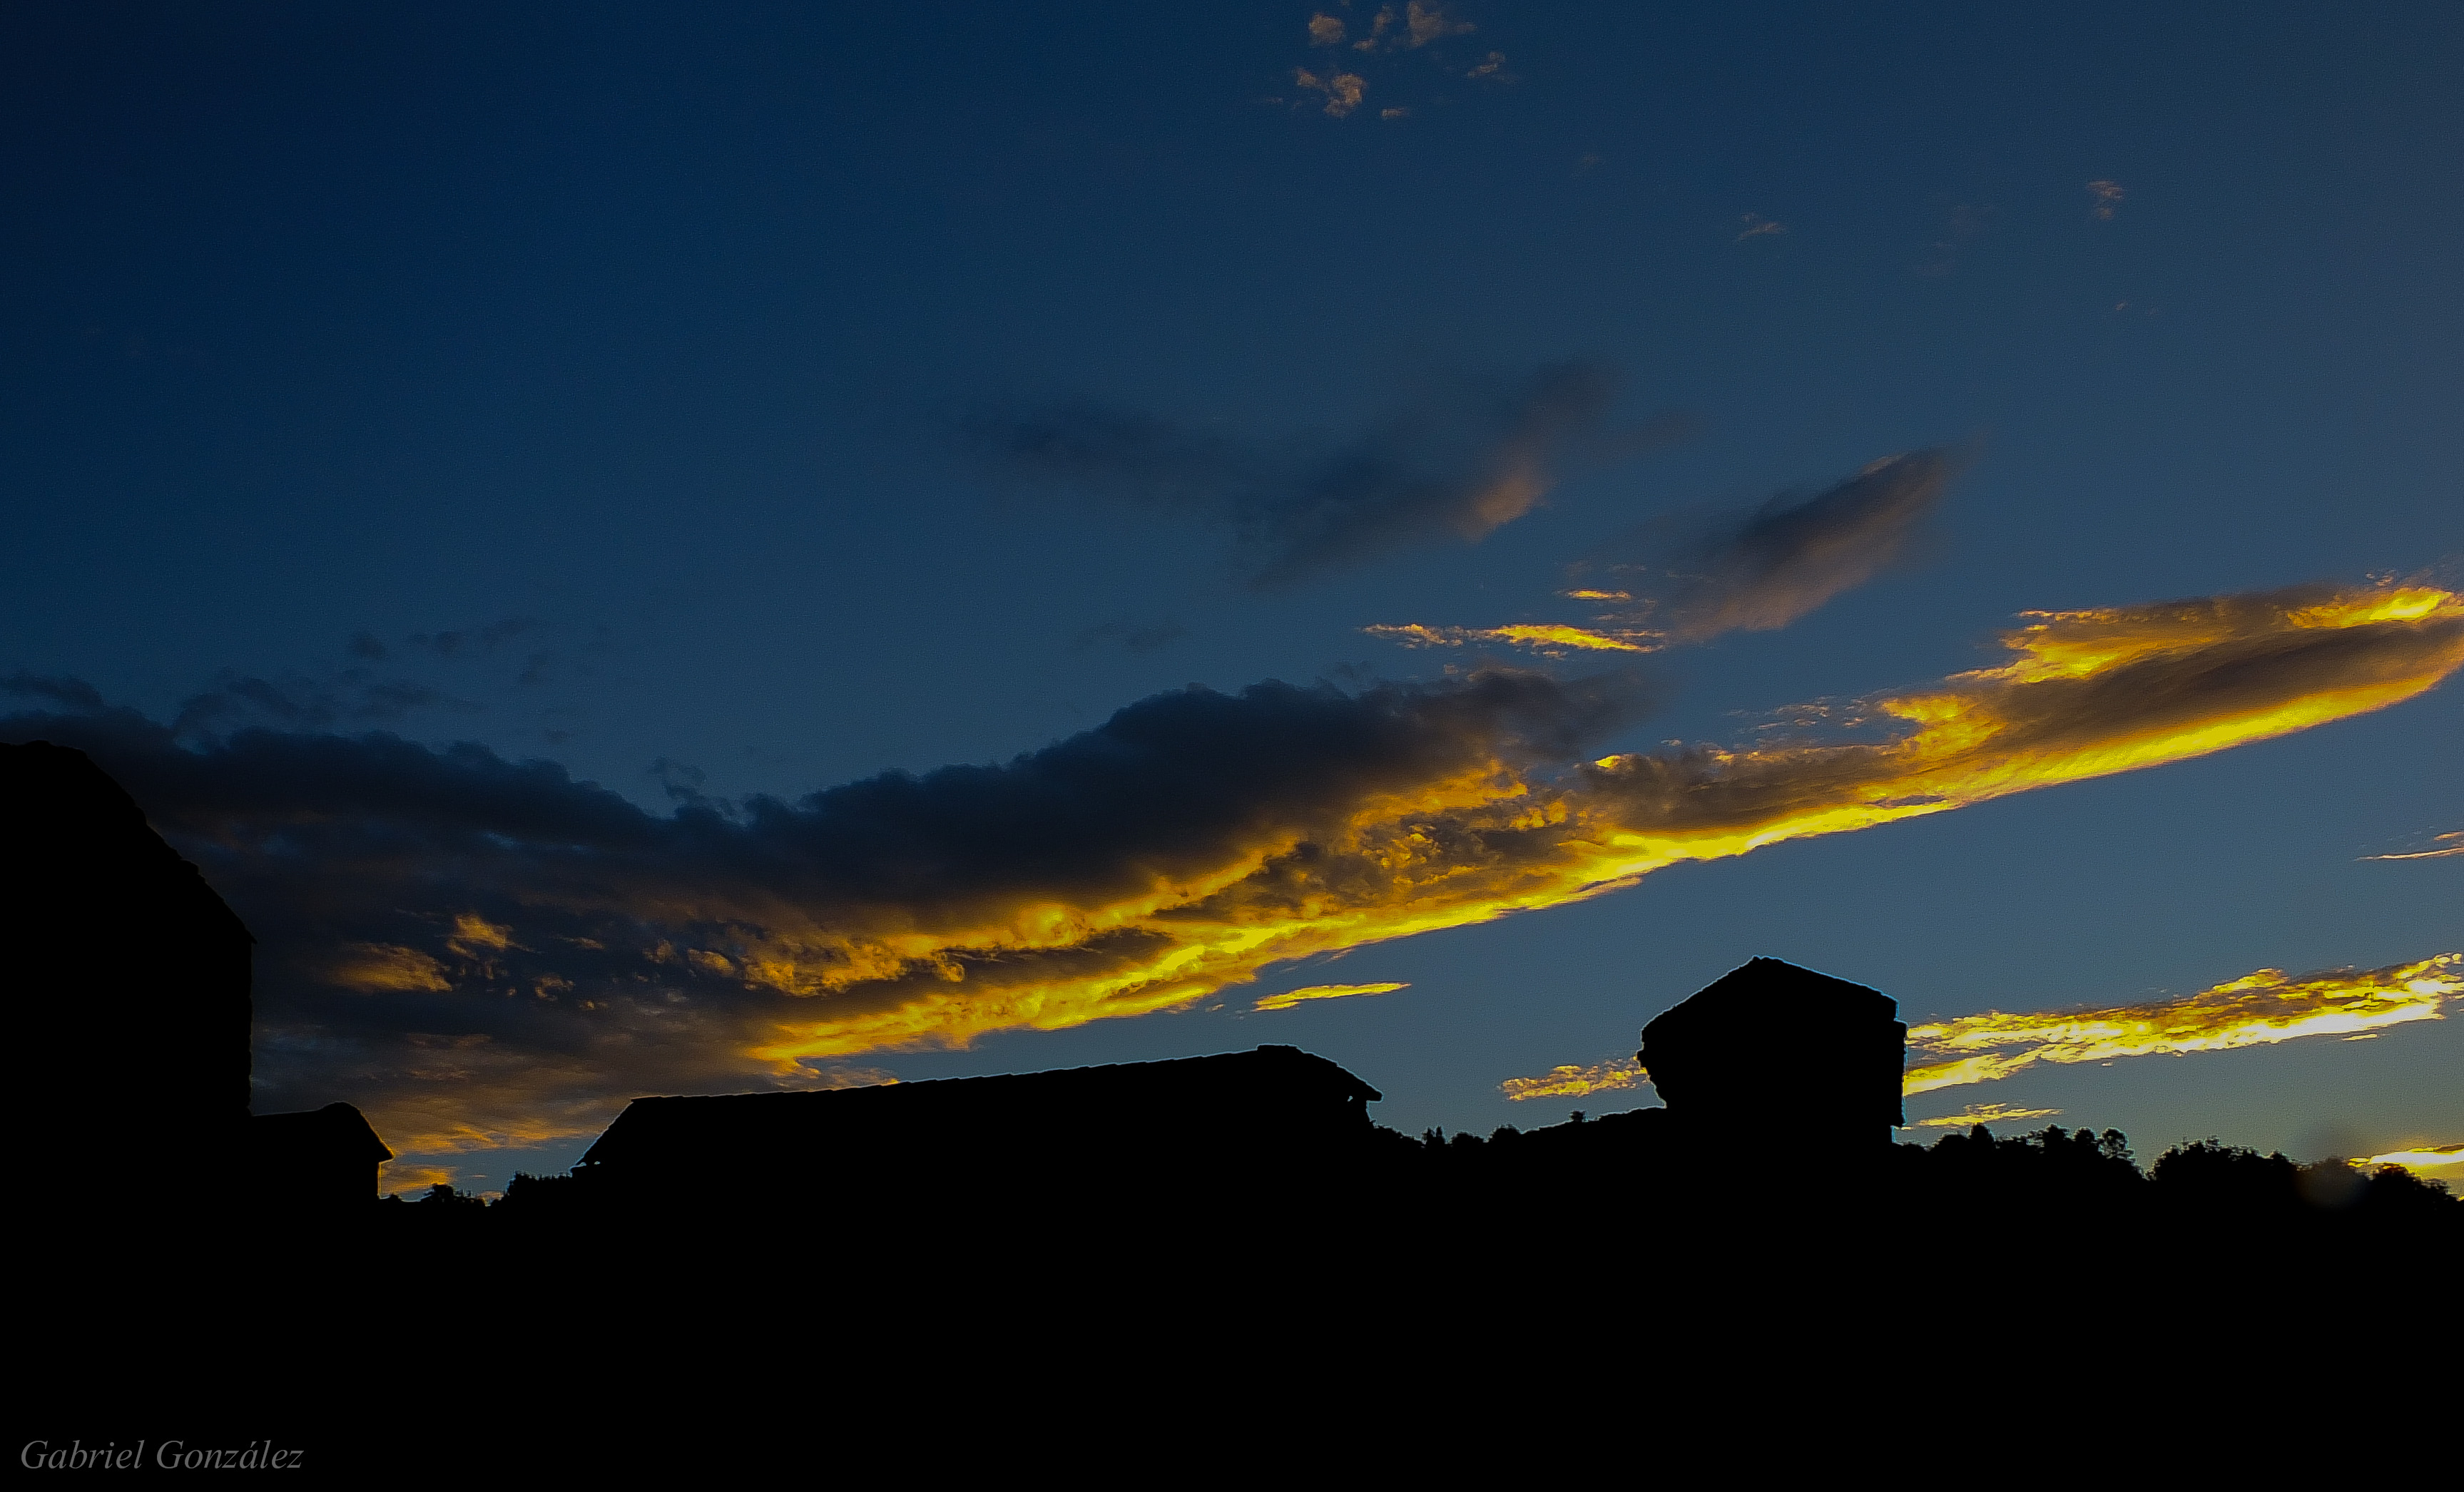
landscape, horizon, cloud, sky, sunrise, sunset, night, sunlight, morning, dawn, atmosphere, dusk, evening, darkness, spain, galicia, pontevedra, paisajes, amanecer, bolinas, espana, ggl1, gaby1, cotobade, aguasantas, fujifilmxs1, afterglow, pontevedragaliciaespa a, atmosphere of earth